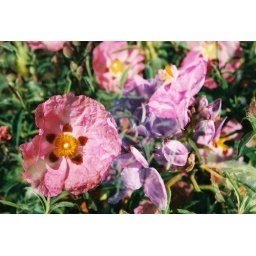
color play roll. shot on my canon slr. these photos are shot with my kitchen wall in mind.